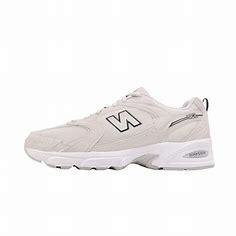
Brand: New
Model: Balance New Balance 530 Marathon